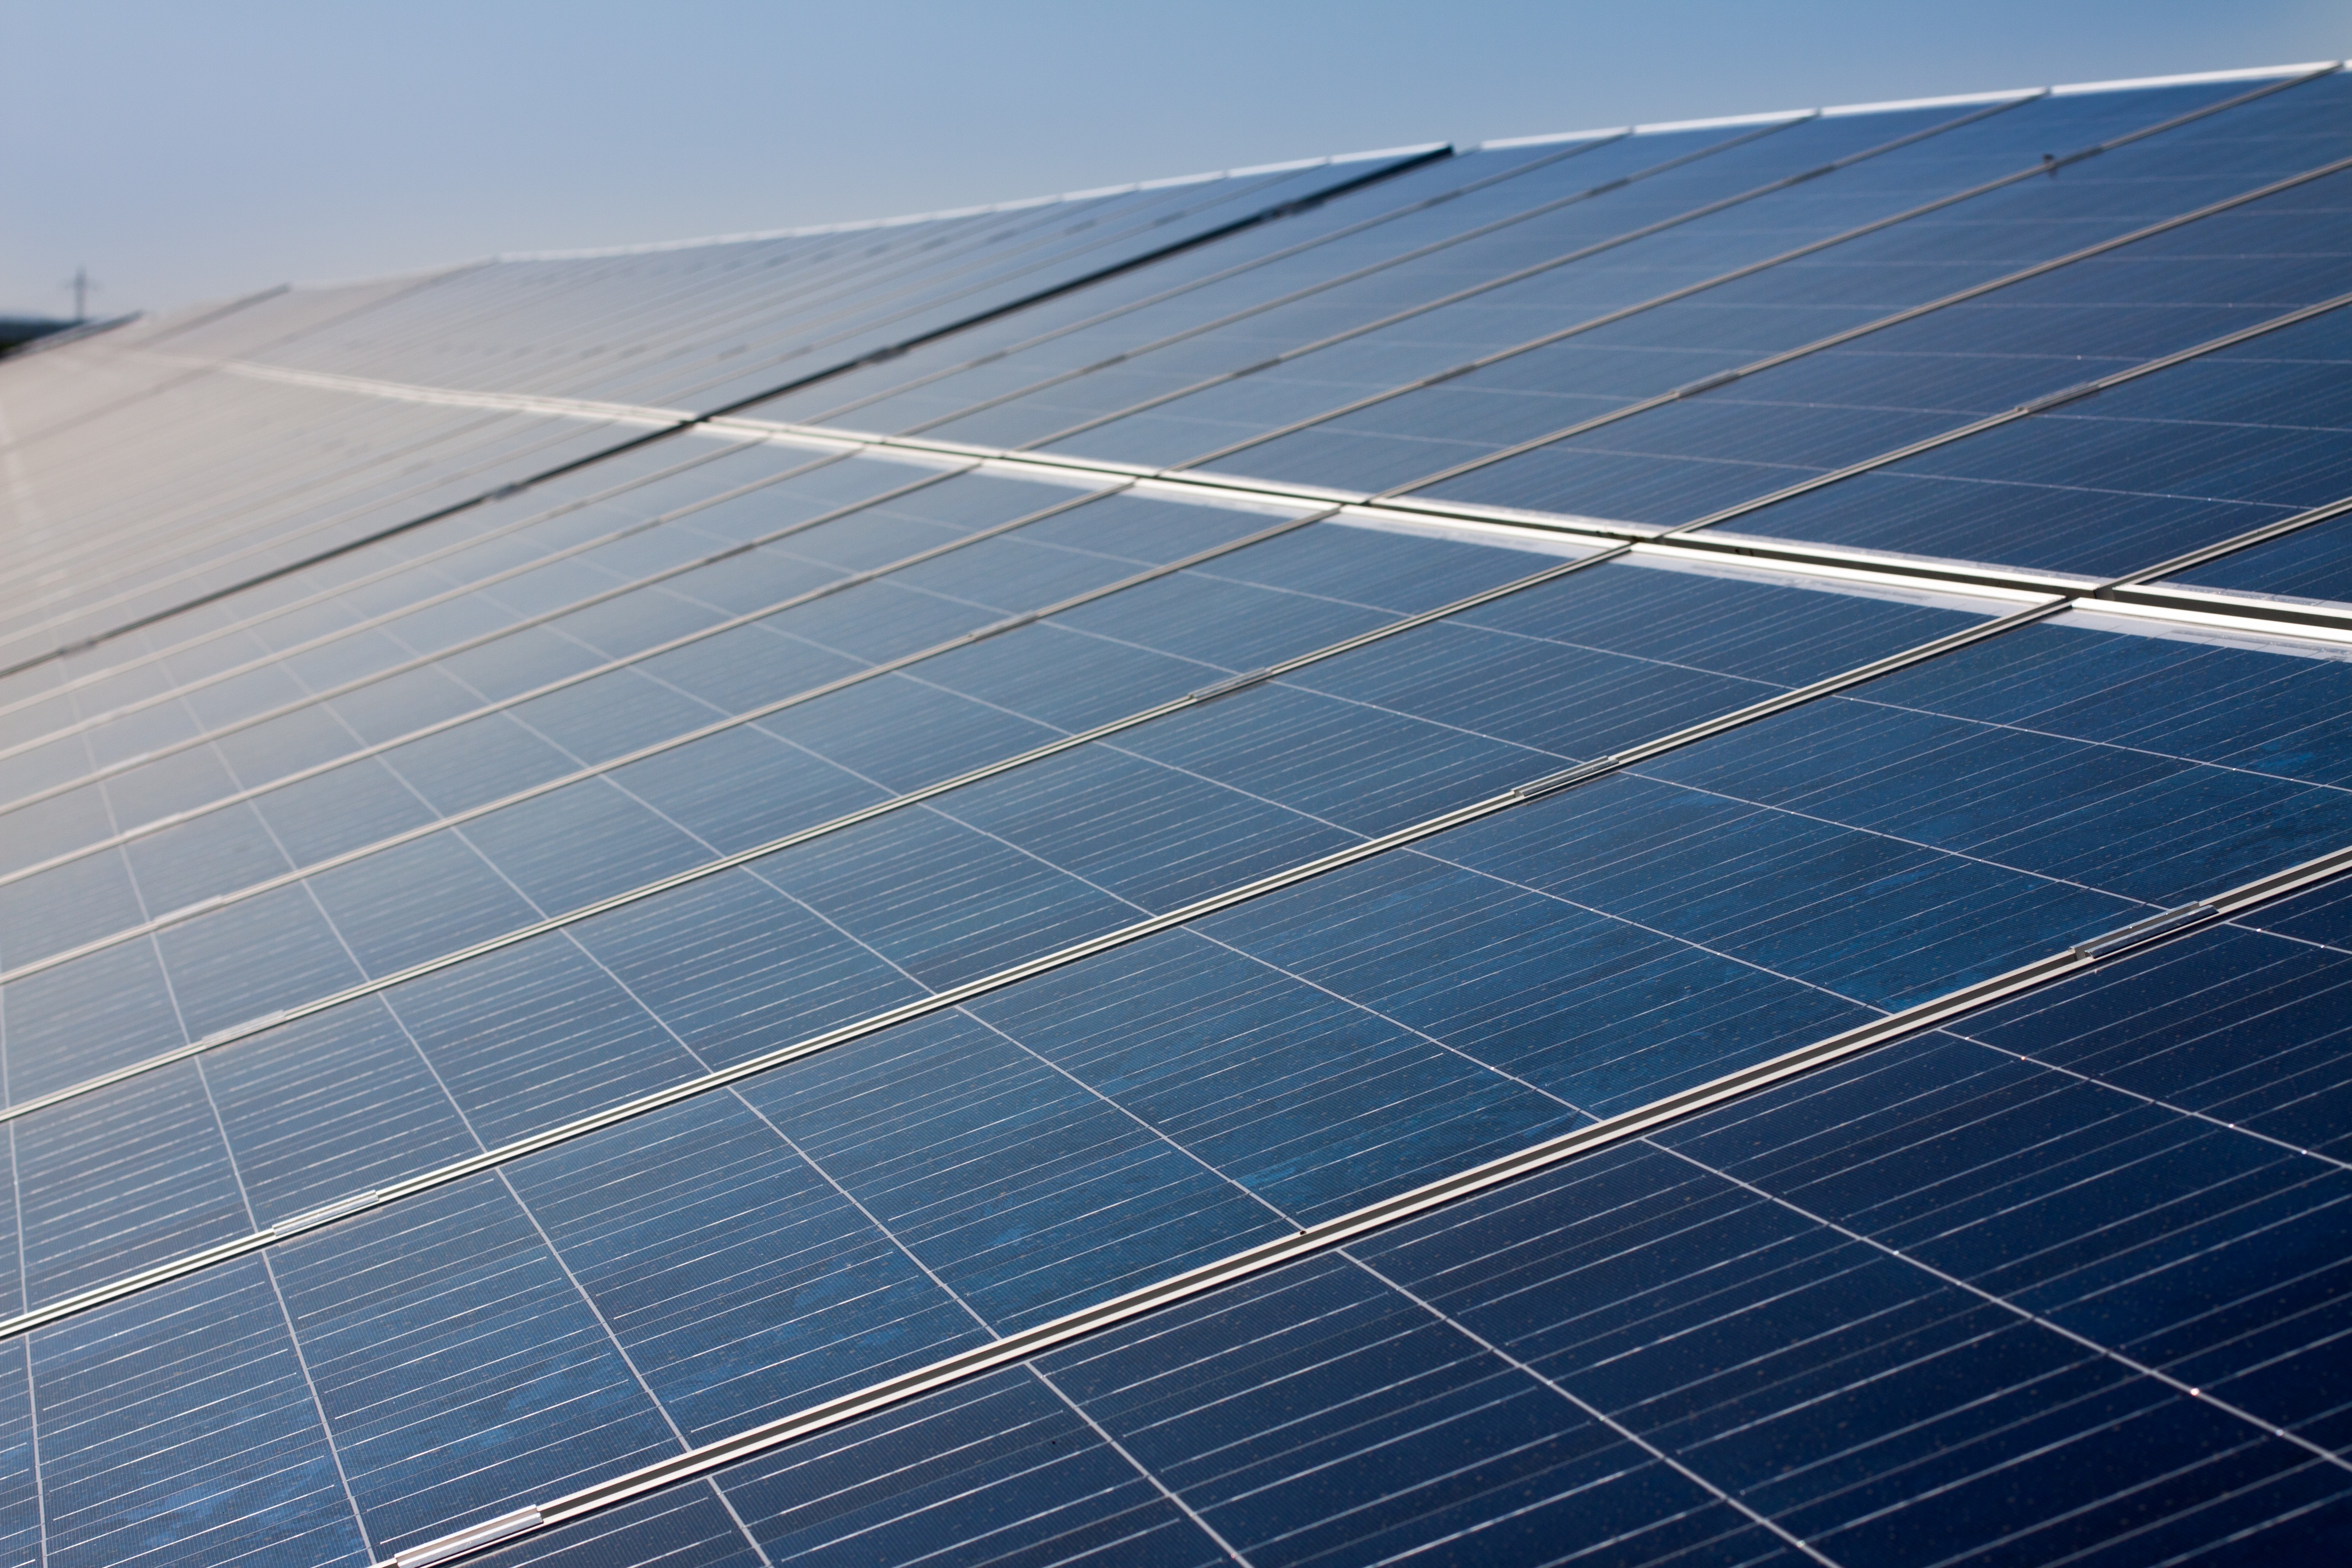
wing, technology, sunlight, energy, solar panel, current, solar power, solar energy, solar cells, solar photovoltaic